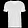
Label: T - shirt / top